German atrocities committed against Soviet prisoners of war

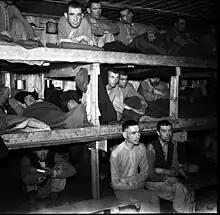
Soviet prisoner-of-war barracks in Saltdal Municipality, Norway, after liberation

By the end of 1941, 81 camps had been established on occupied Soviet territory. Permanent camps were established in areas under civilian administration and areas under military administration that were planned to be turned over to civilian administration. Due to the low priority attached to prisoners of war, each camp commandant had autonomy limited only by the military and economic situation. Although a few tried to ameliorate their conditions, most did not. At the end of 1944, all prisoner-of-war camps were placed under SS chief Heinrich Himmler's authority. Although military authorities from the OKW down also distributed orders to refrain from excessive violence against prisoners of war, historian David Harrisville says that these orders had little effect in practice and their main effect was to bolster a positive self-image in German soldiers.